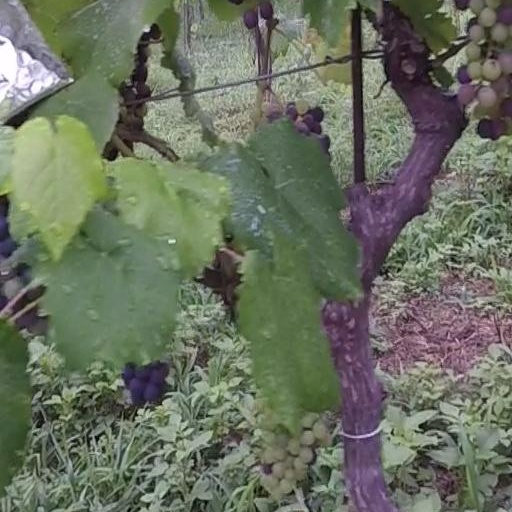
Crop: grape